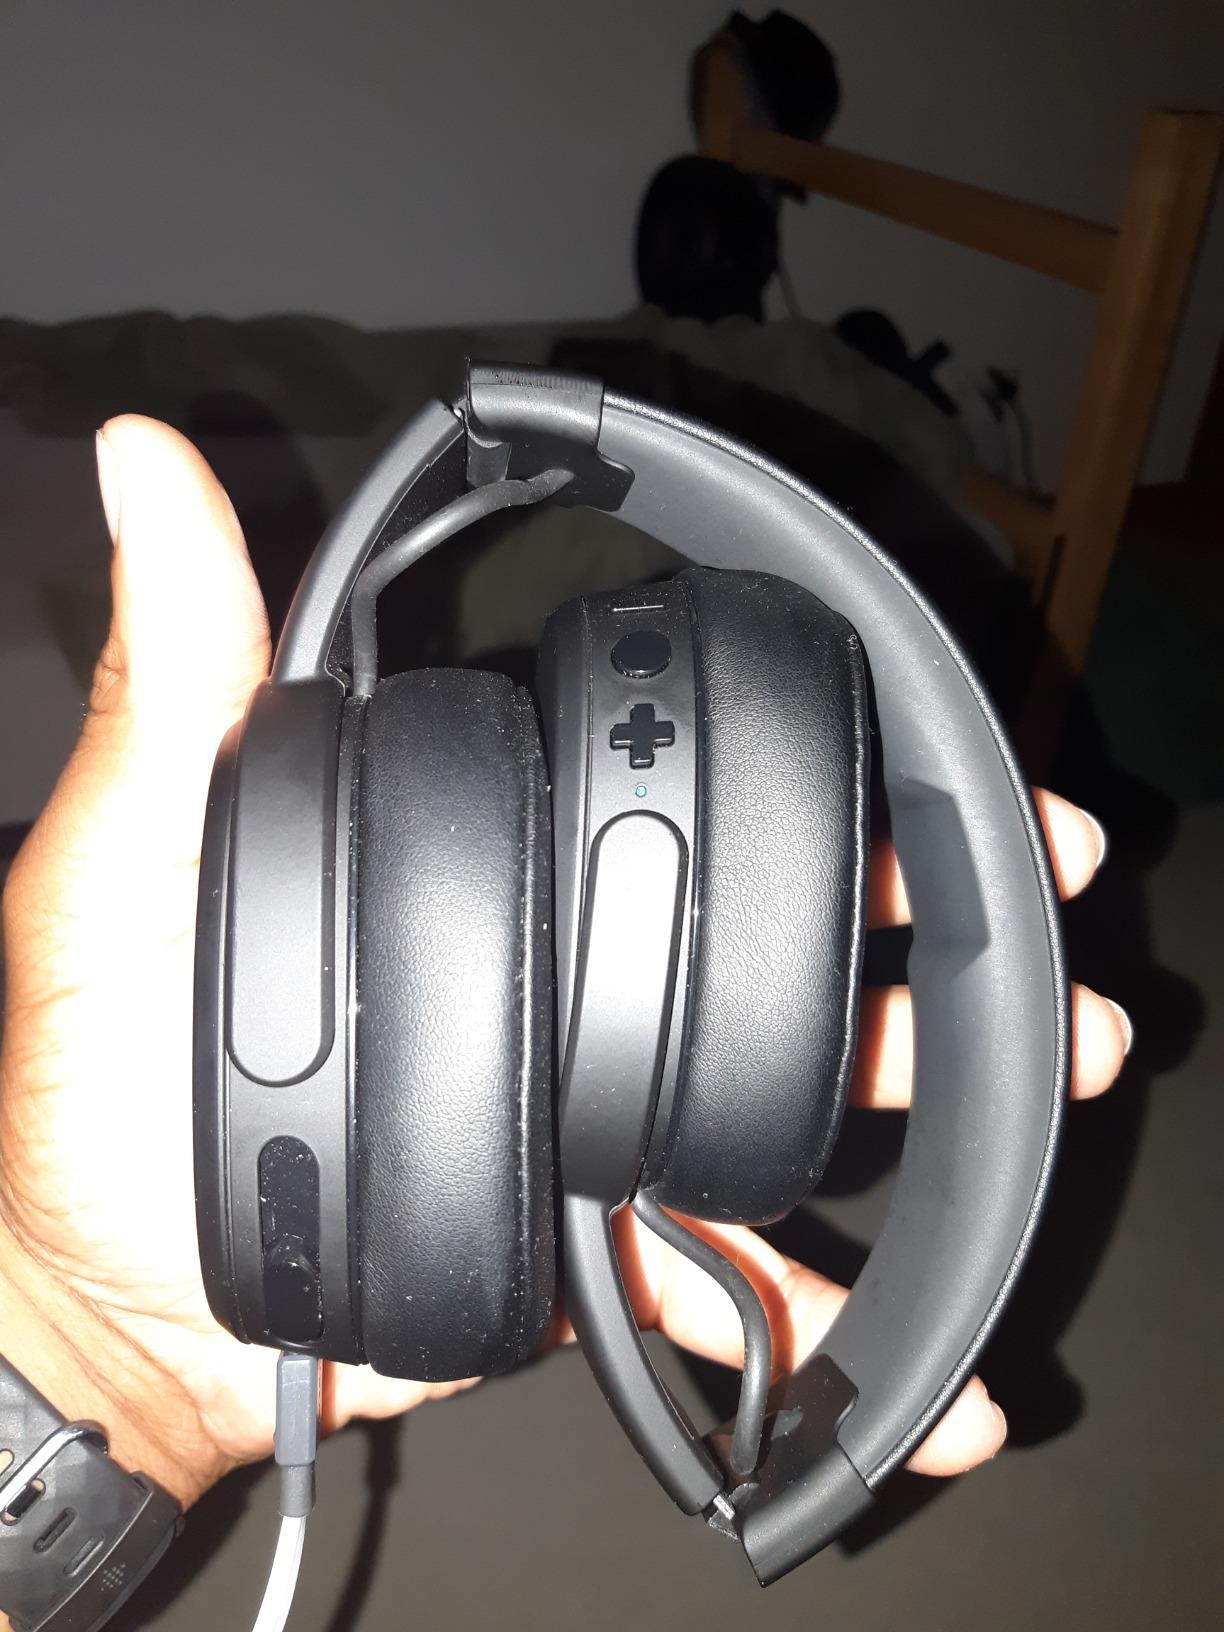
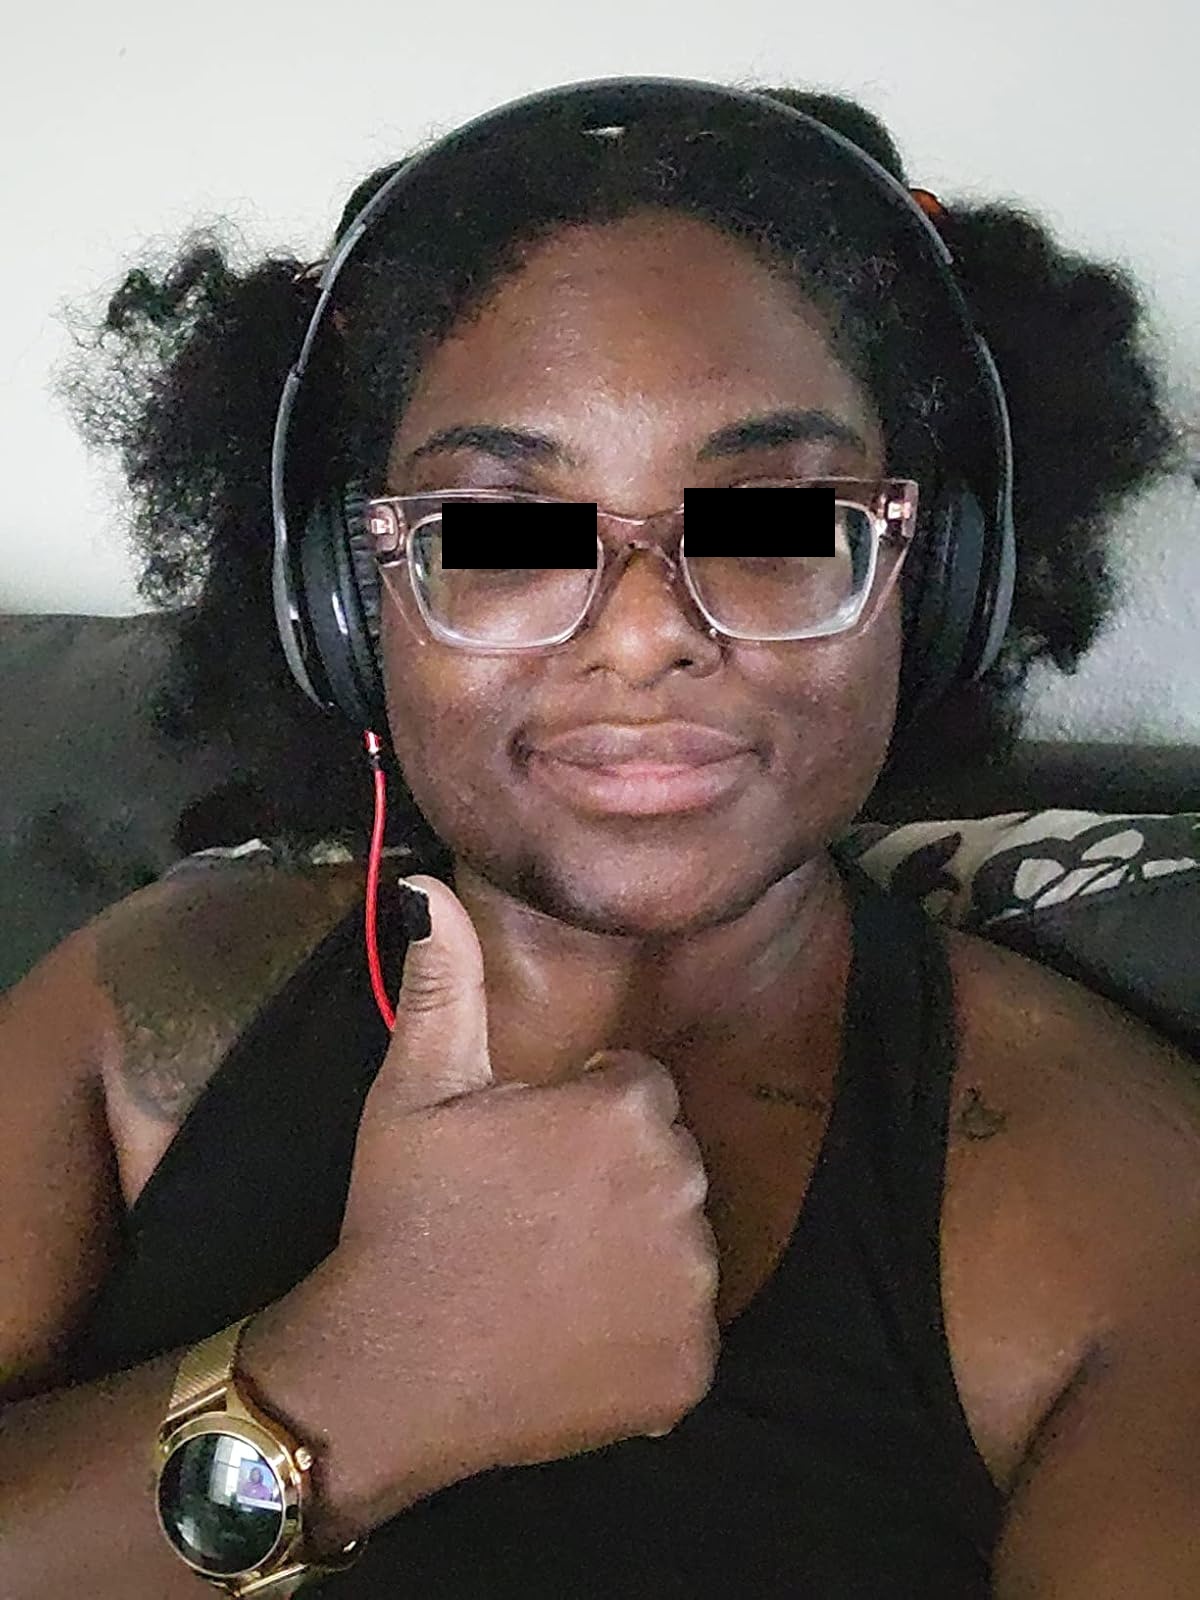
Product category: headphones
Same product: no